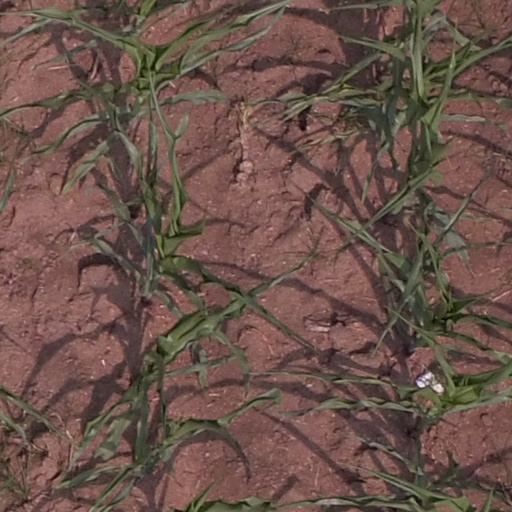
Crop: maize; corn